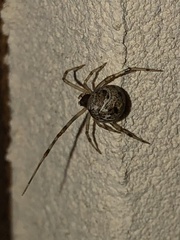
Species: Parasteatoda_tepidariorum